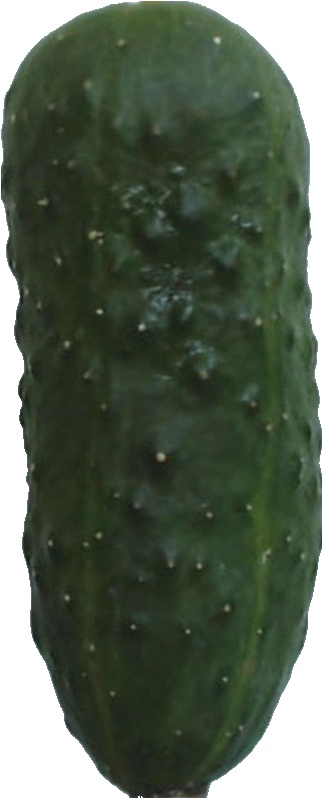
Label: cucumber_1